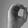
ASL letter: O